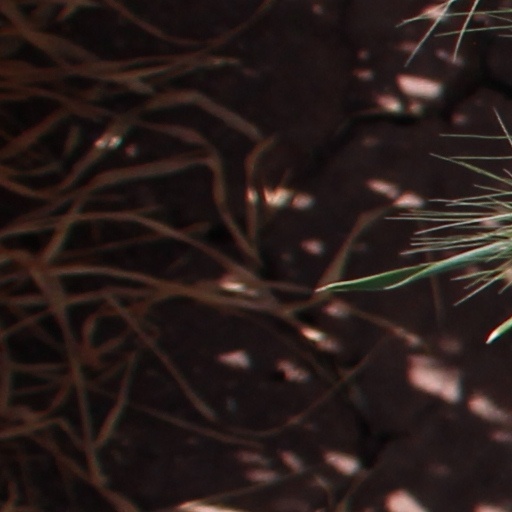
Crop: wheat